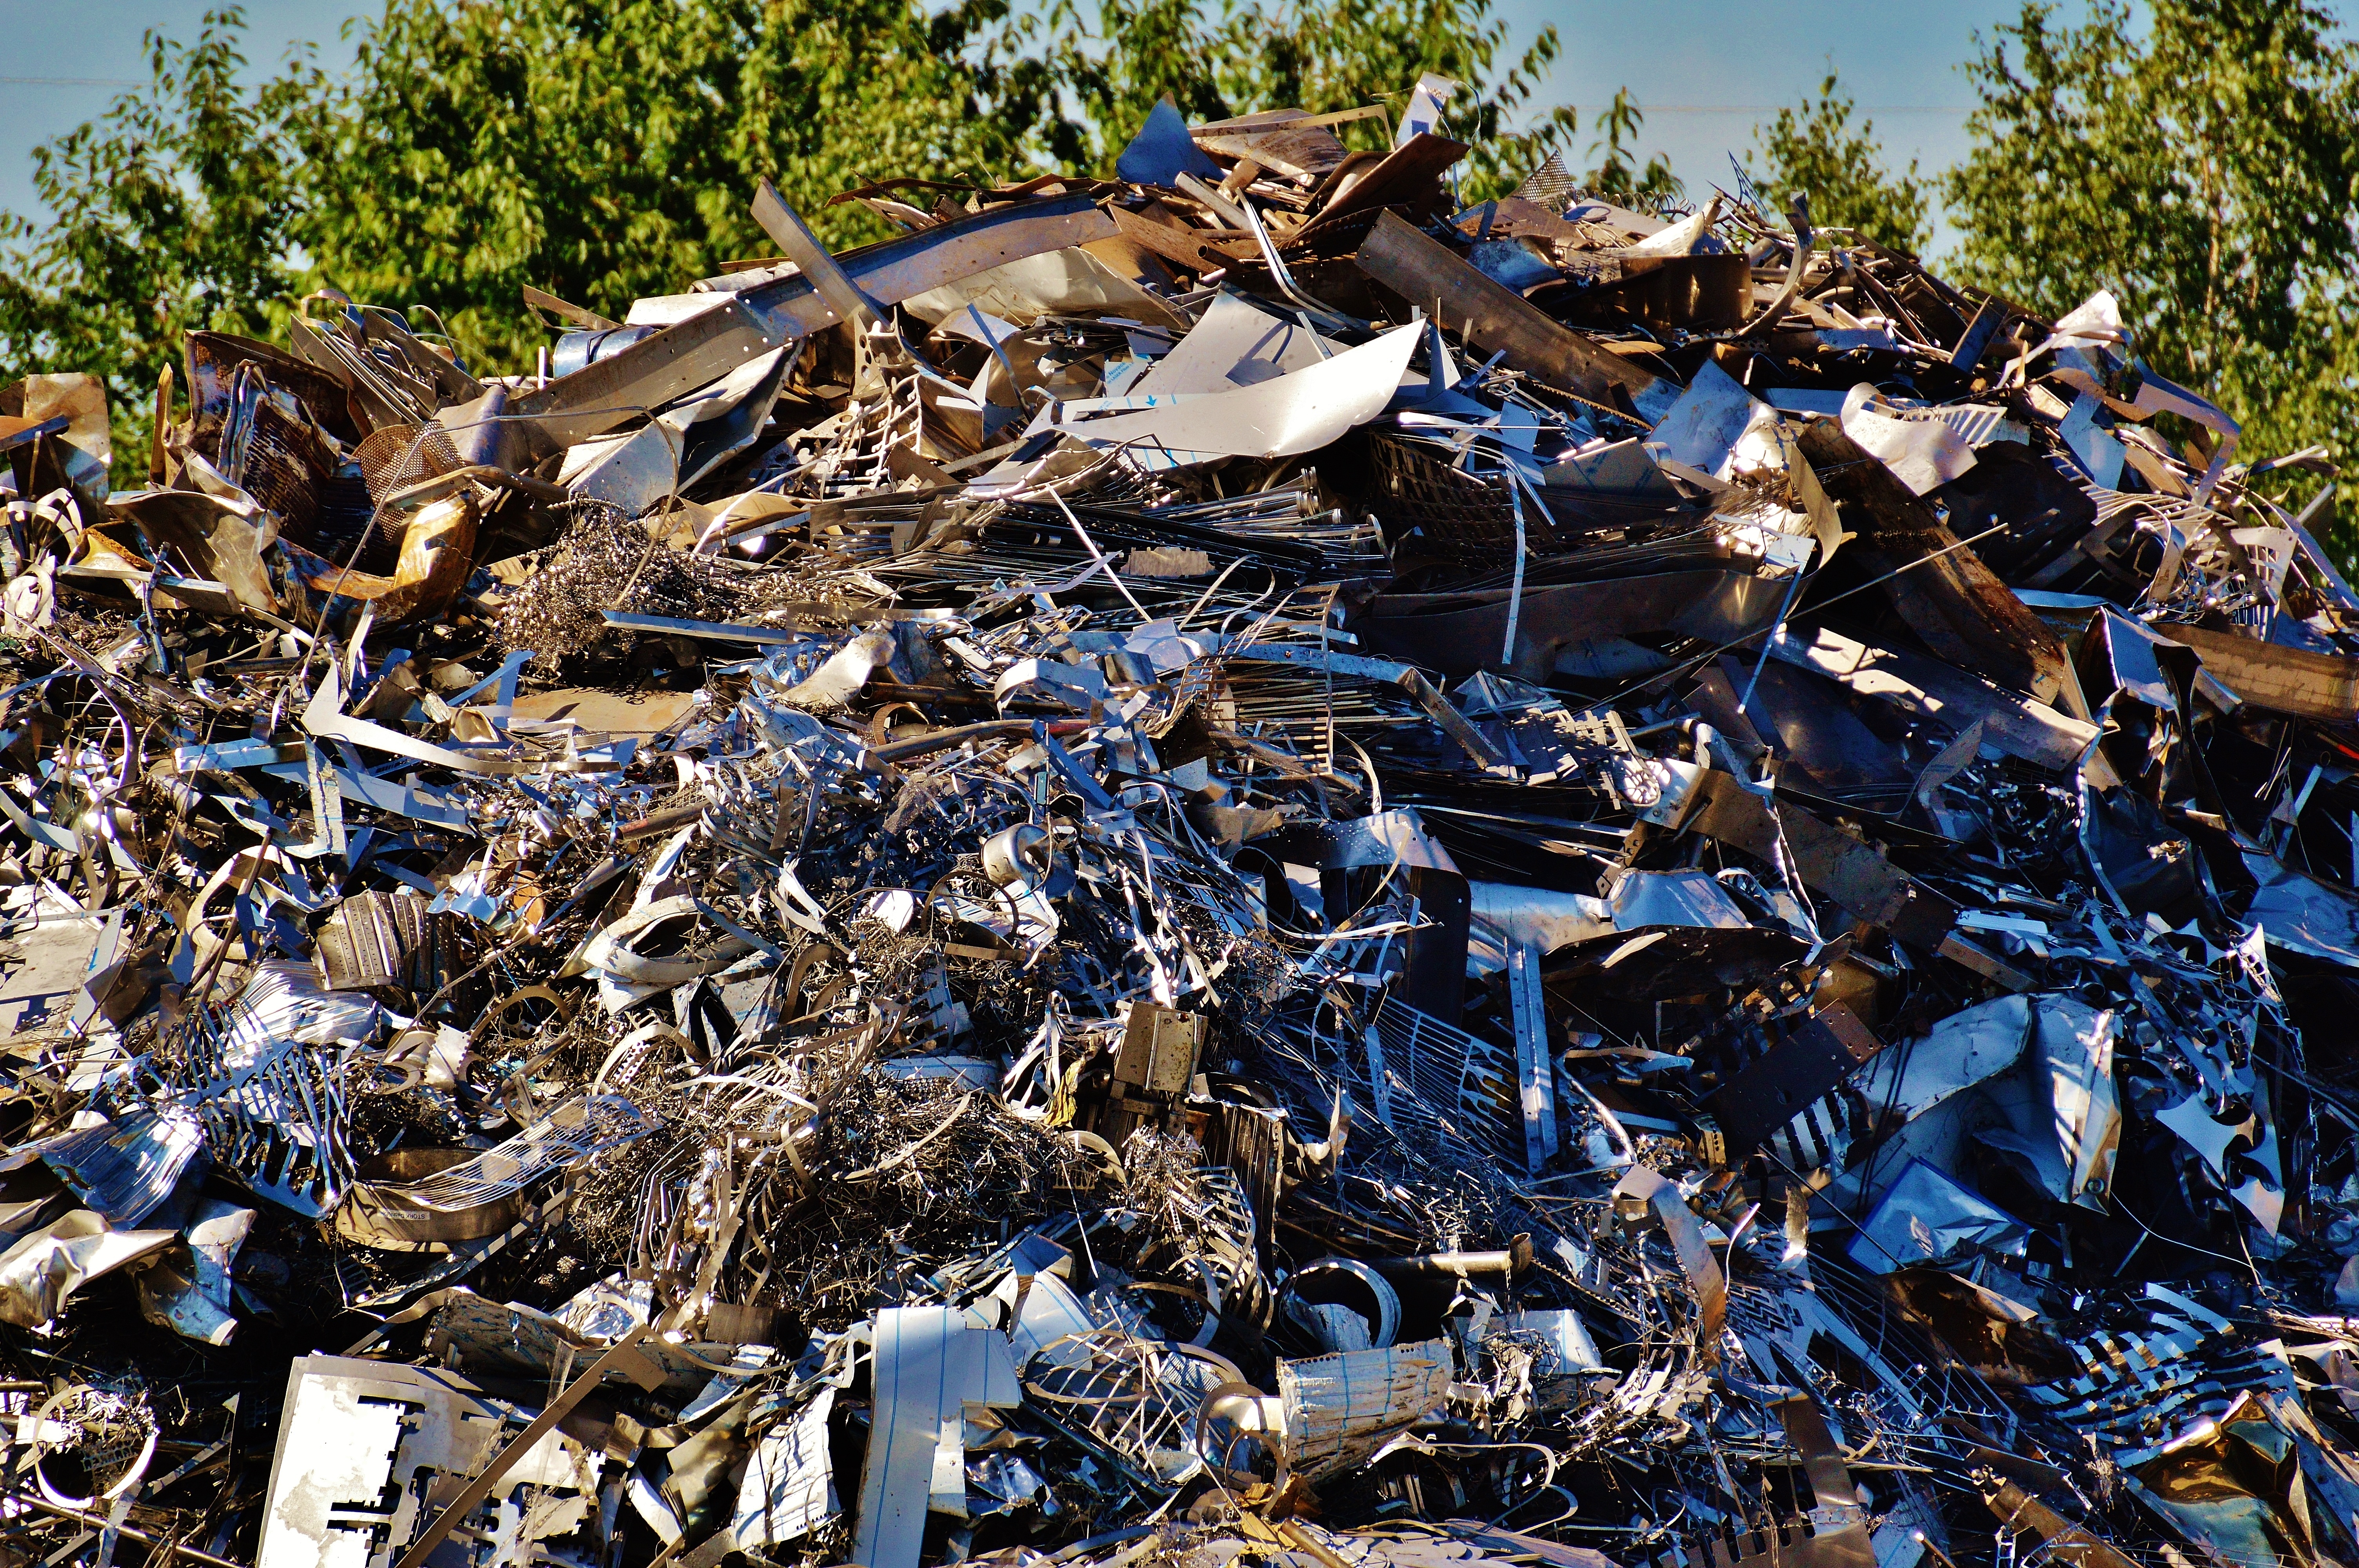
old, metal, material, rubble, litter, waste, junkyard, iron, recycling, scrap, scrap metal, scrap iron